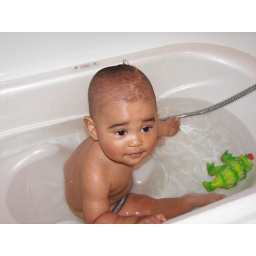
I like this series of photos. The green dragon's contrast against the white of the tub, and, of course, Sky's cute expressions.